Everything That Happens Will Happen Today

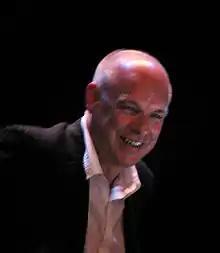
Eno was rumored to participate in the Songs of David Byrne and Brian Eno Tour, but only appeared onstage once for a brief cameo.

The physical releases of the album came with graphics and packaging designed by Stefan Sagmeister with Richard The, Joe Shouldice, and Jared Stone; illustration by Stephan Walter; and production by Gamil Design. Sagmeister had earlier received a Best Boxed or Special Limited Edition Package Grammy in 2005 for art direction on the Talking Heads' "Once in a Lifetime" box set and also designed the cover to Byrne's "Feelings". This album would also win a Grammy in 2010 for Best Record Packaging and was additionally recognized by "Creative Review".